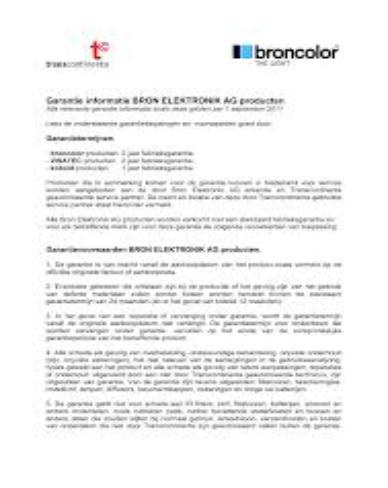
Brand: Bron Elektronik
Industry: Electronic